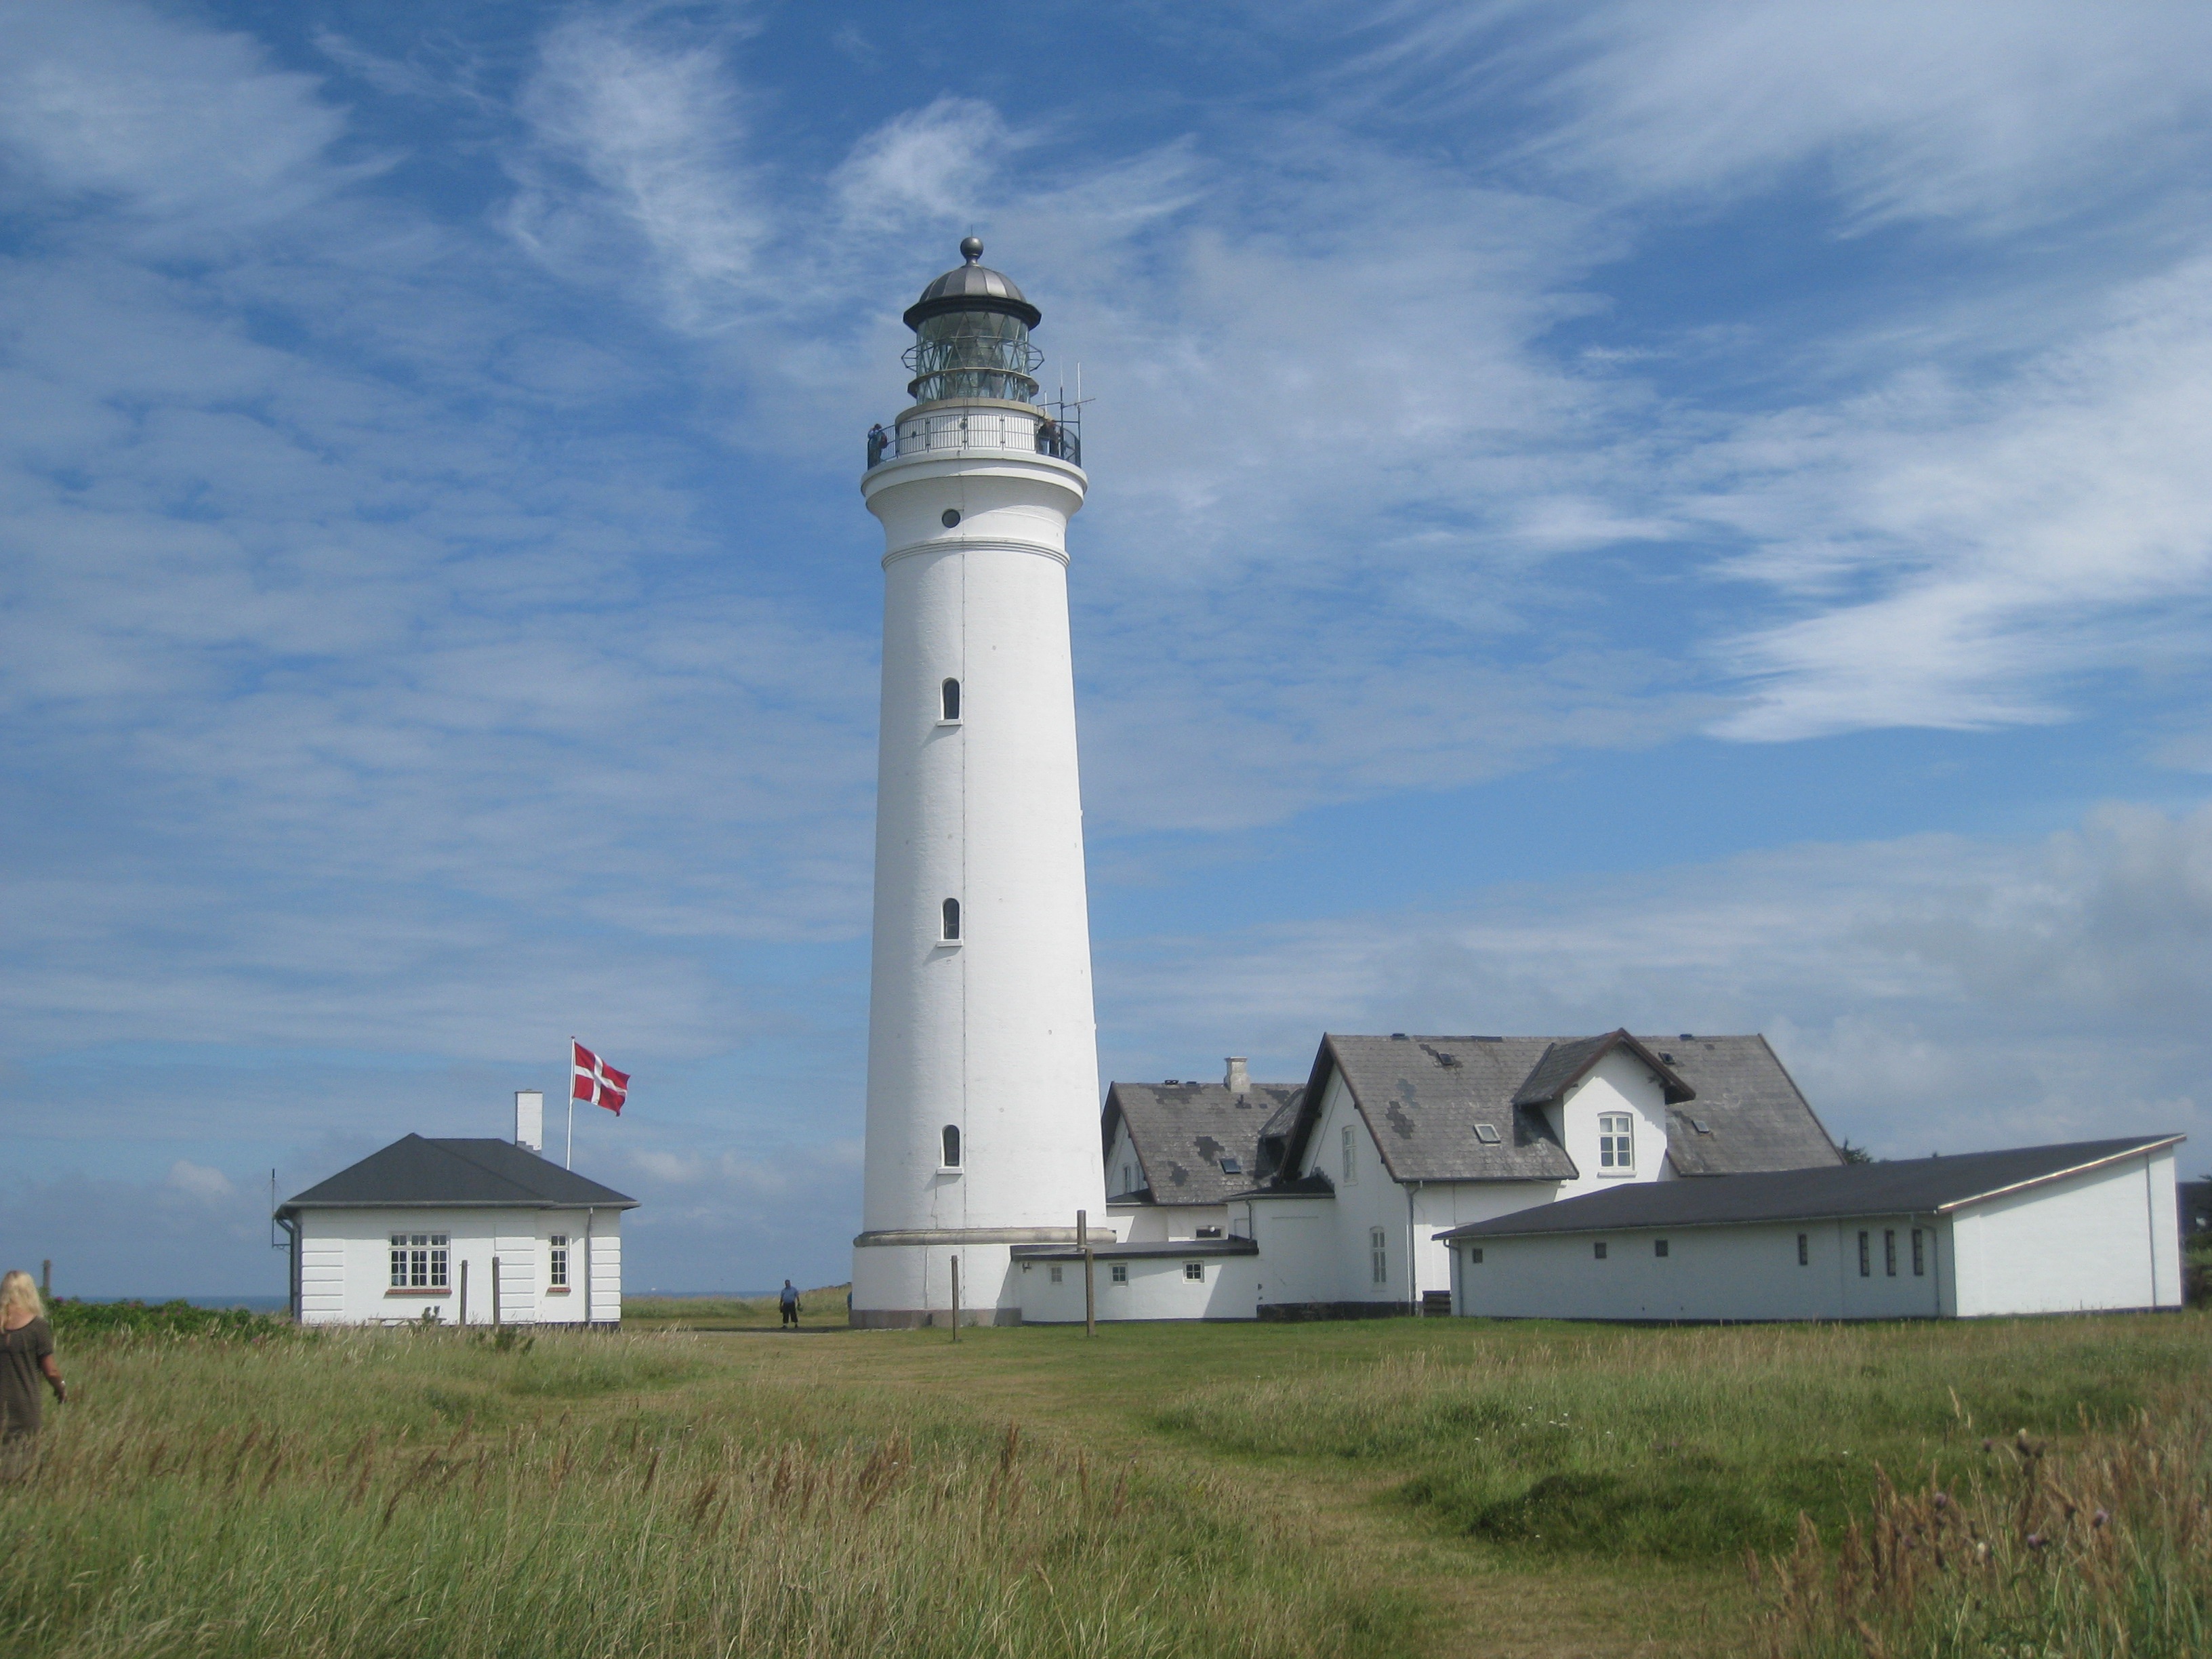
lighthouse, architecture, sky, white, building, summer, tower, landmark, beacon, places of interest, denmark, historically, scandinavia, nordic, danish, hirtshals, danish flag, observation tower, worth a visit, white tower, in operation, lighthouse in hirtshals, white lighthouse